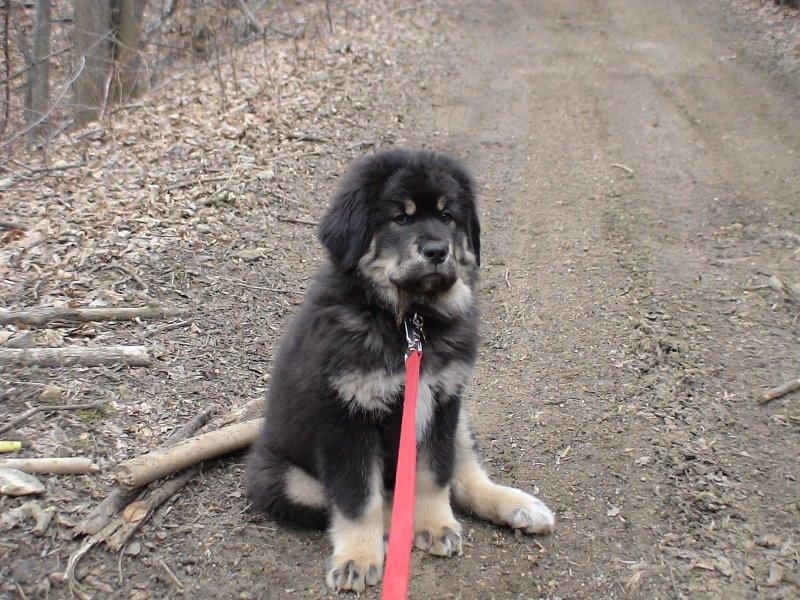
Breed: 205-n000030-Tibetan_mastiff